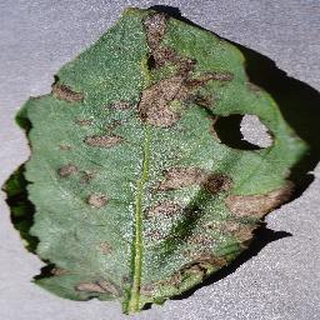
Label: potato_early_blight